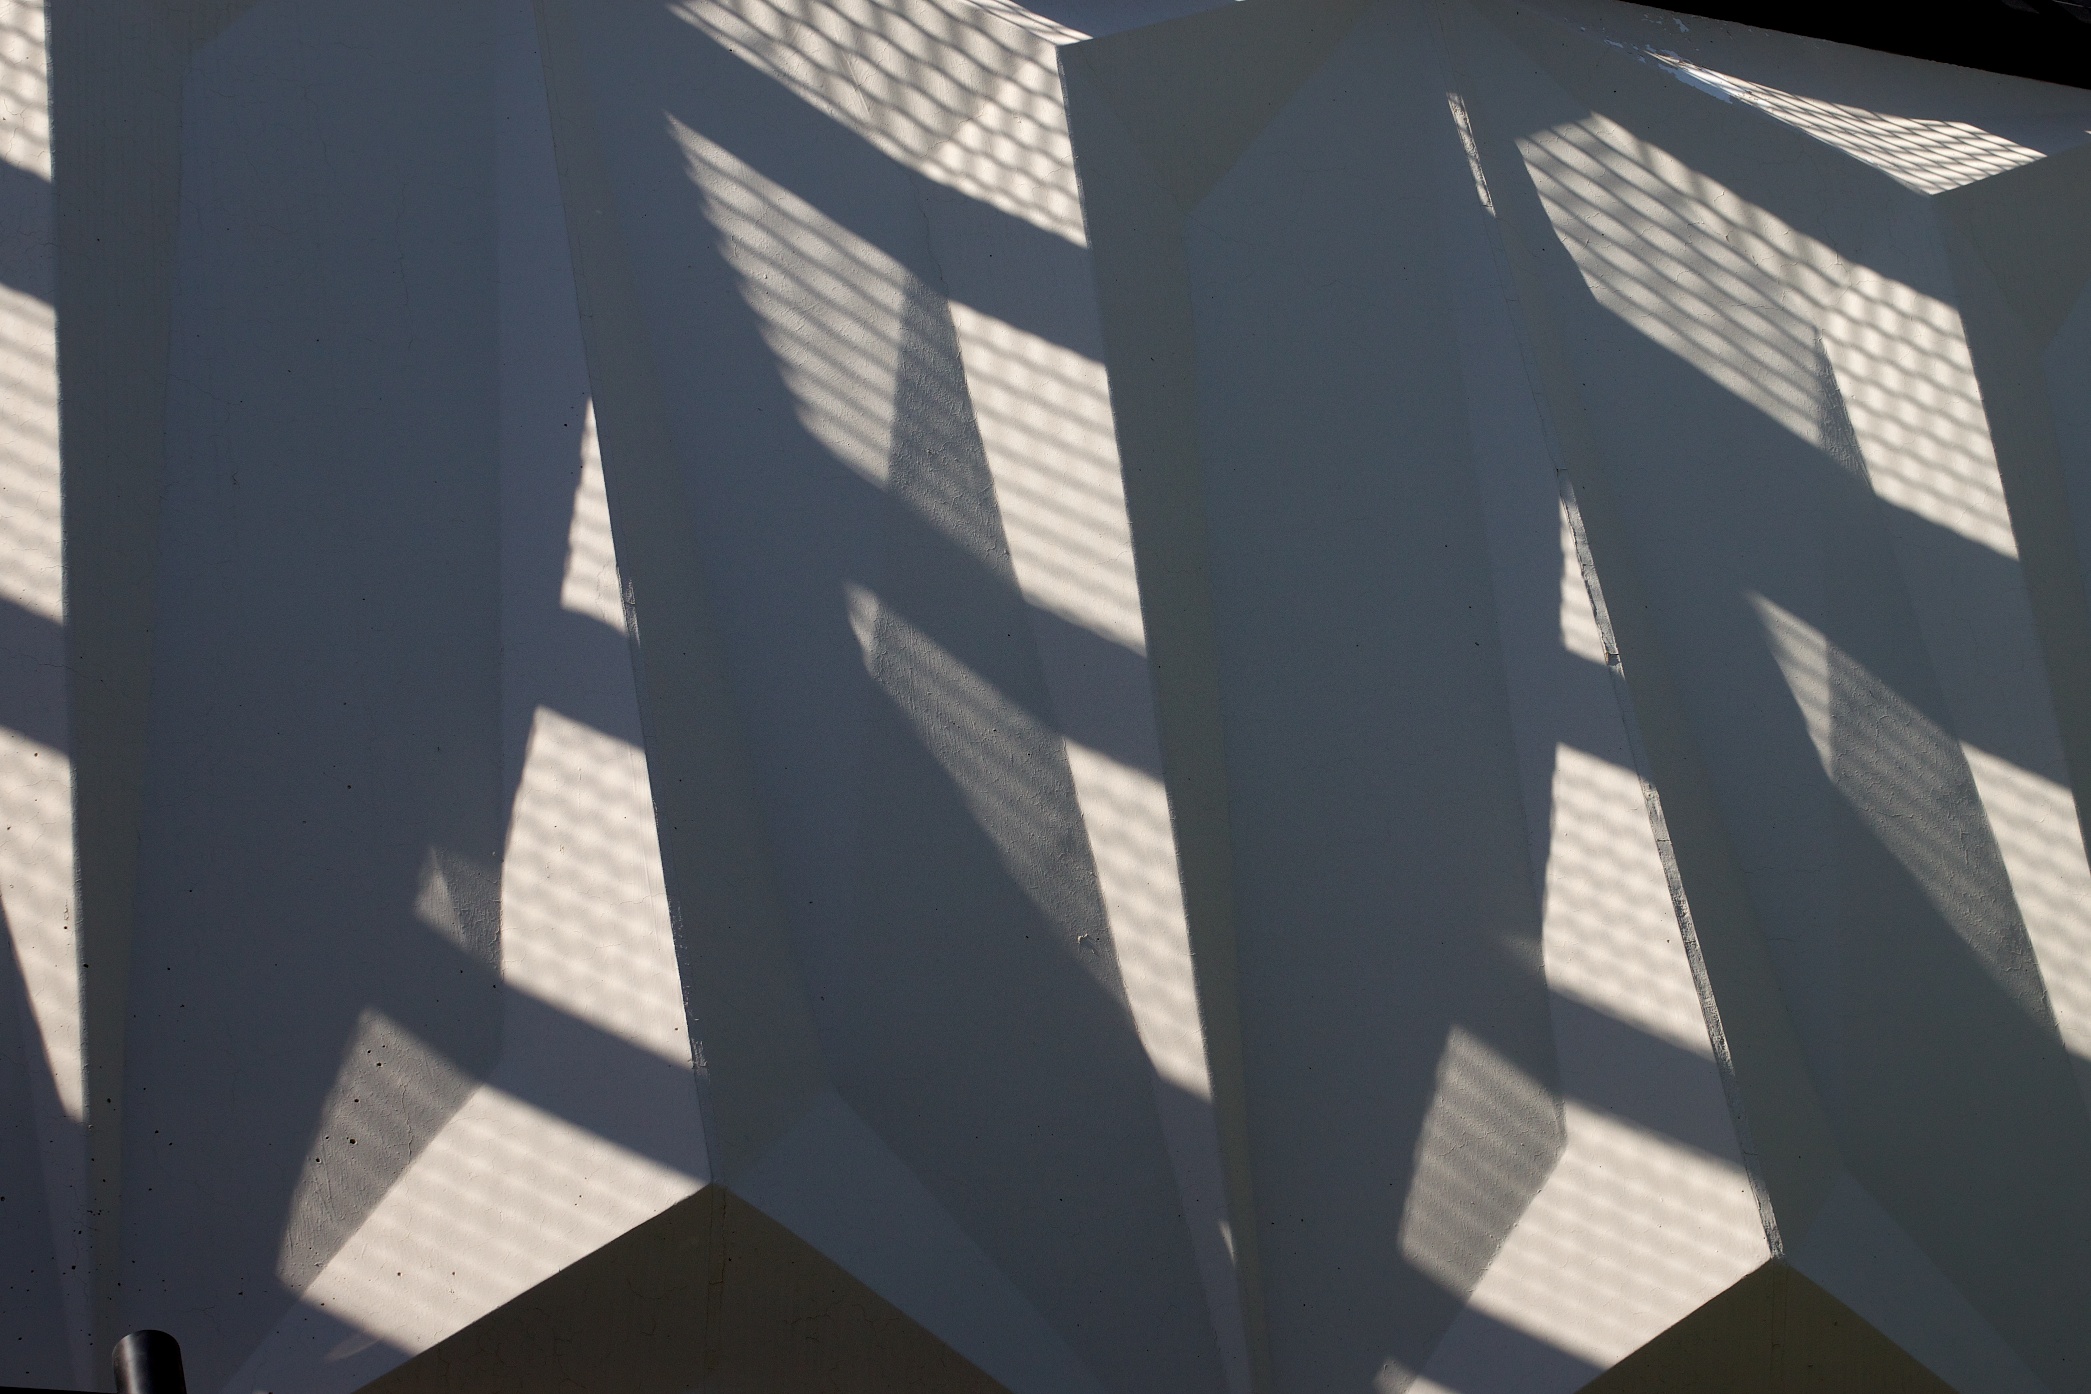
shadow, art, design